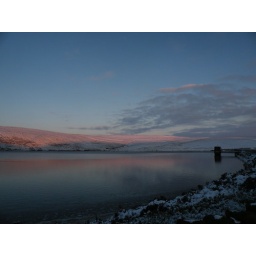
Sun setting over Swineshaw aka 'Top Reser'. We have pink snow so never mind your blue snow thank you :)